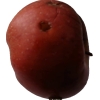
Label: Apple 17